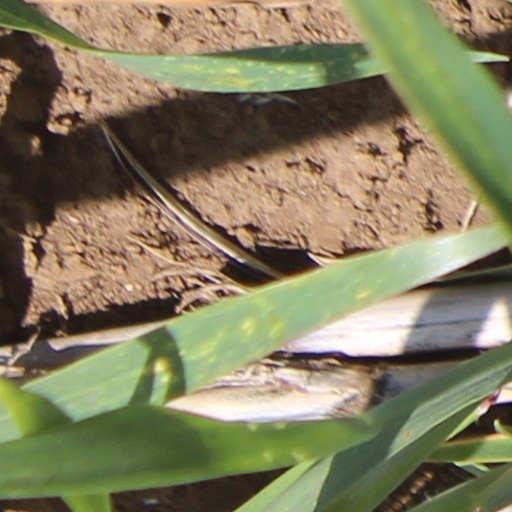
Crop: wheat